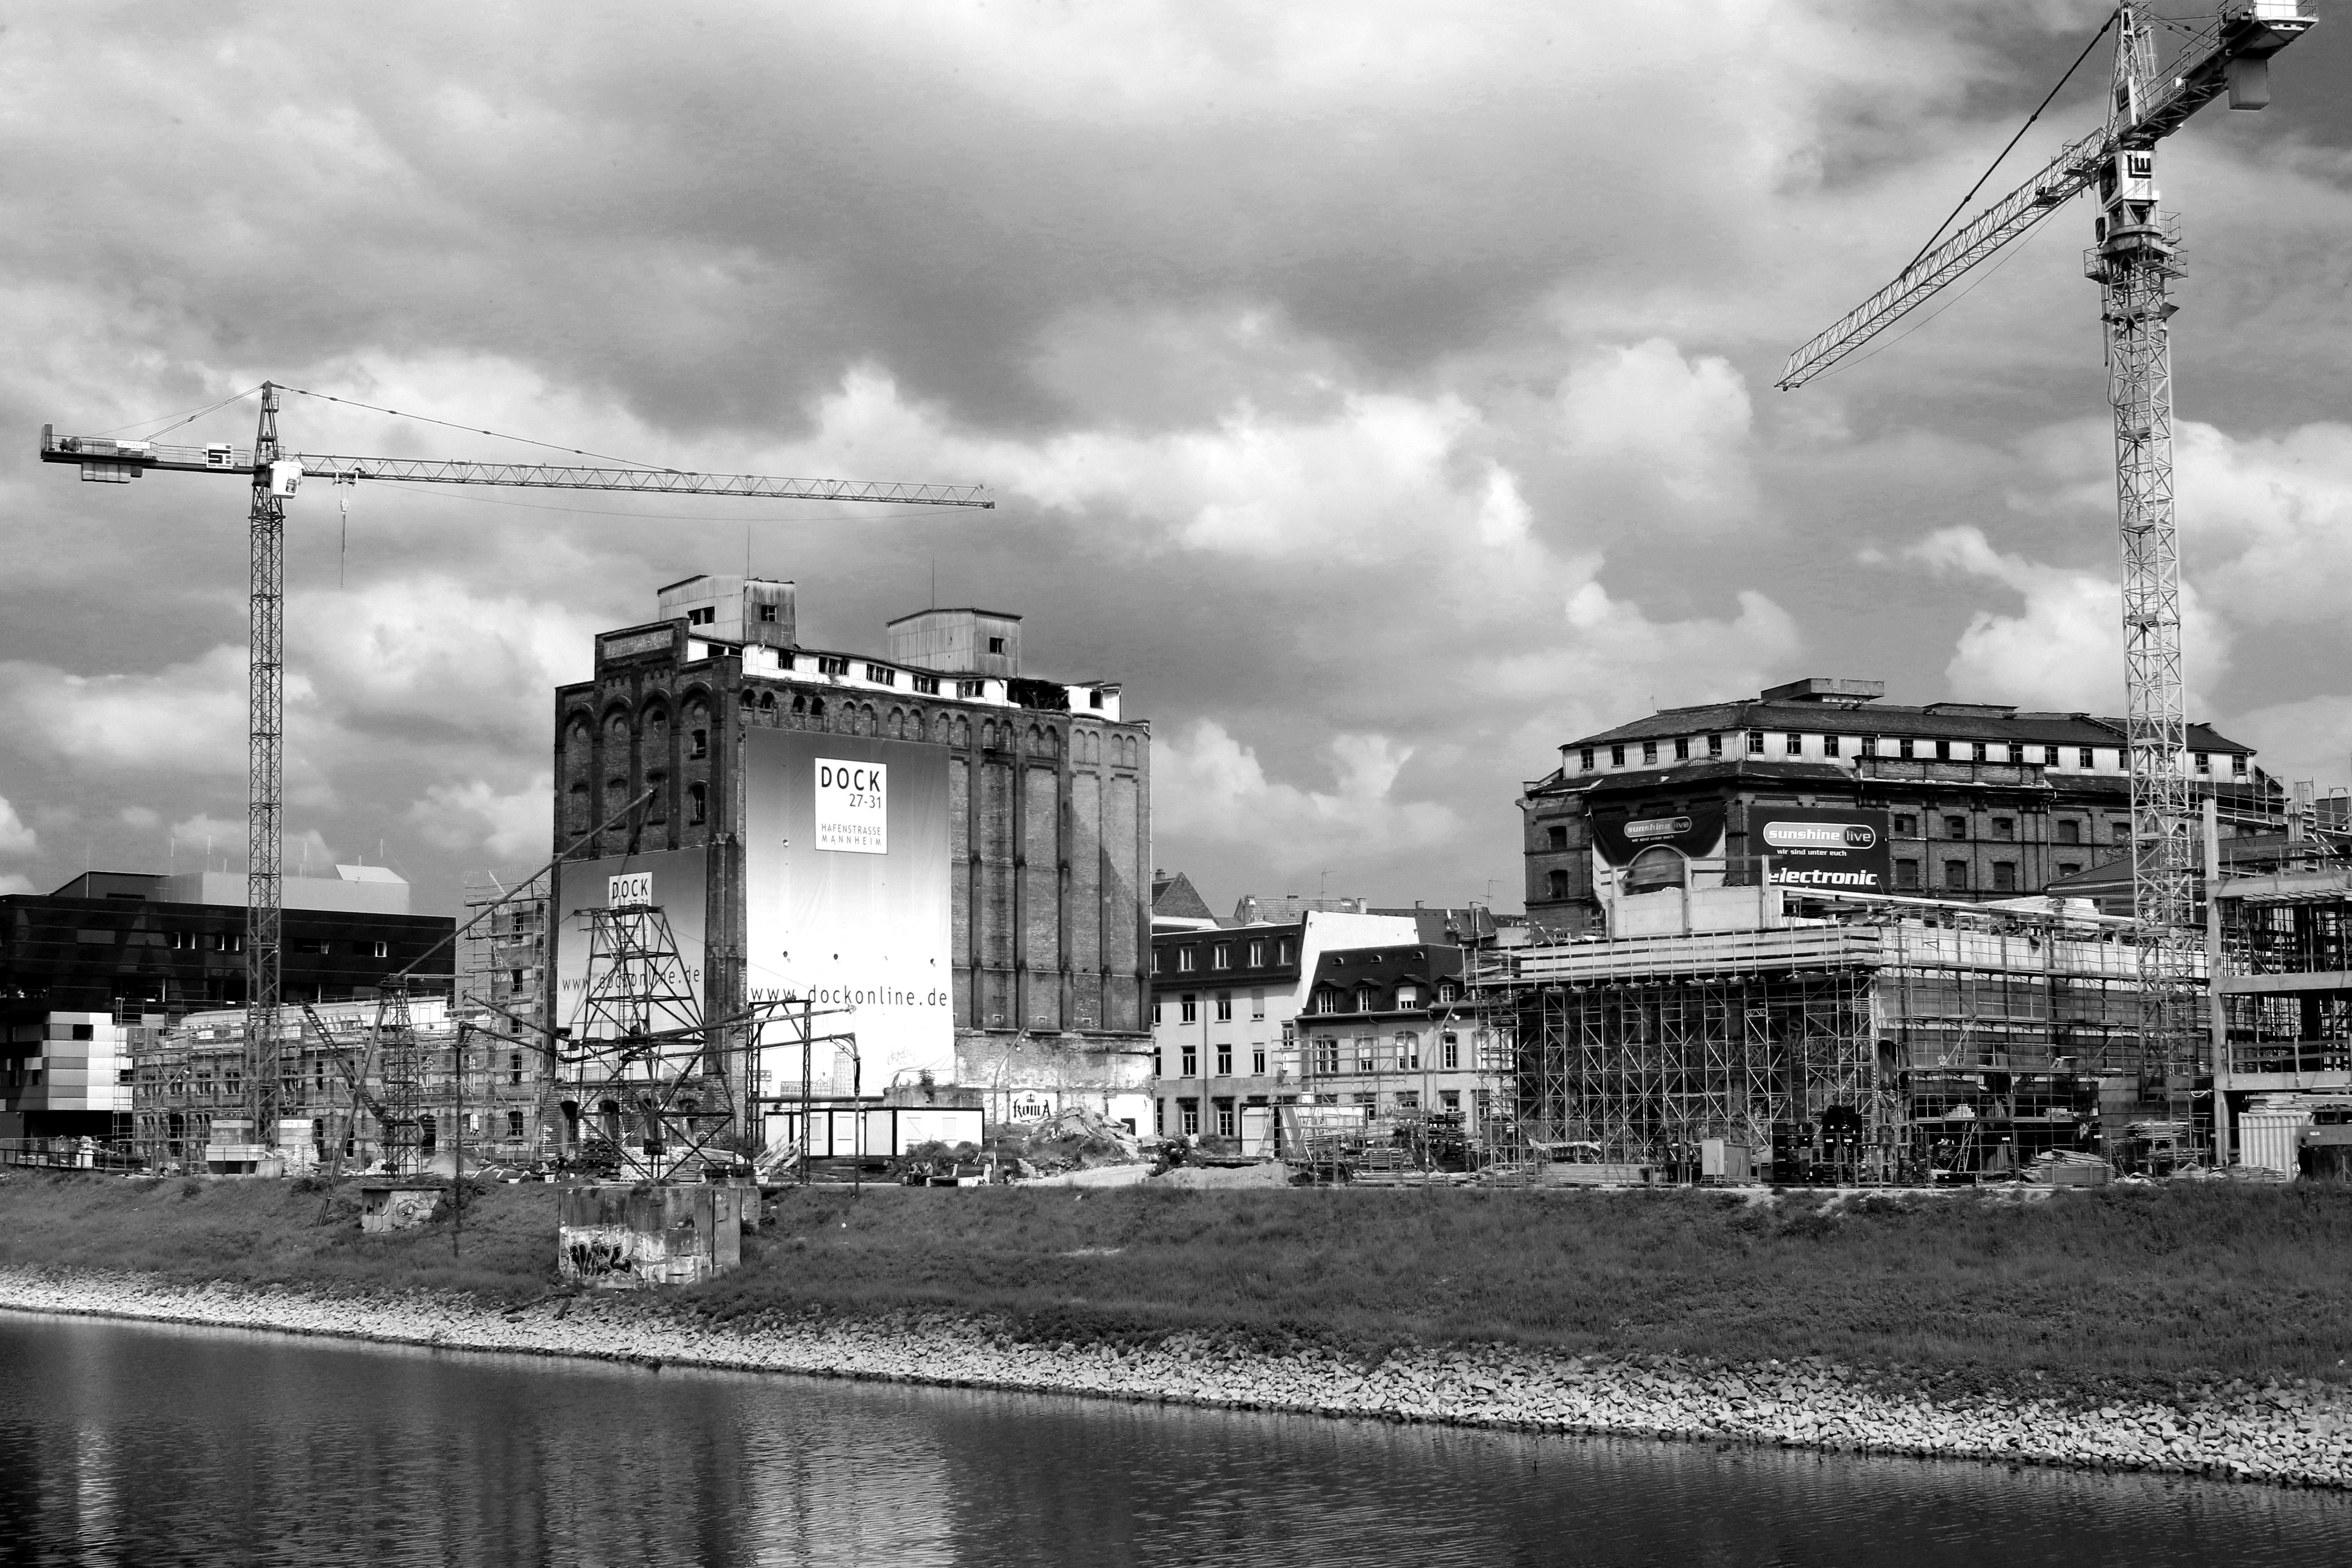
black and white, white, skyline, street, photography, city, cityscape, downtown, transport, tower, landmark, factory, industry, black, monochrome, bw, blackandwhite, blackwhite, infrastructure, germany, alemania, allemagne, sw, schwarzweiss, schwarzweis, germania, mannheim, schwarzweissfotografie, schwarzweisfotografie, urban area, monochrome photography, human settlement